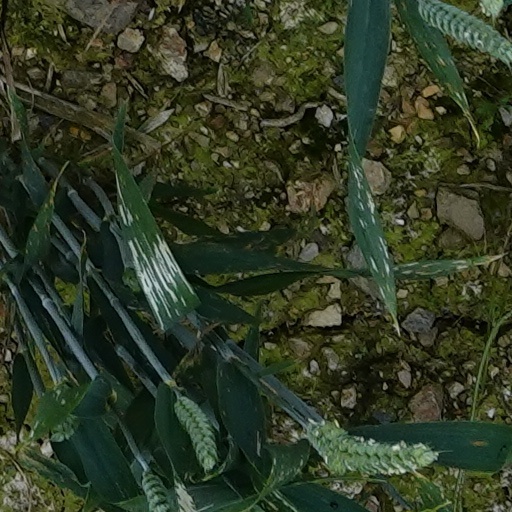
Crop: wheat